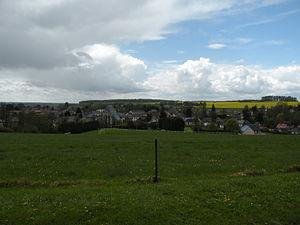
vue de Fresneaux-Montchevreuil
Montchevreuil est une commune nouvelle française située dans le département de l'Oise, en région Hauts-de-France. Elle résulte de la fusion — au 1ᵉʳ janvier 2019 — des communes de Bachivillers et Fresneaux-Montchevreuil.